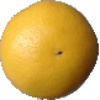
Label: white_grapefruit